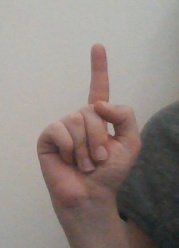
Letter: bb